Task manager

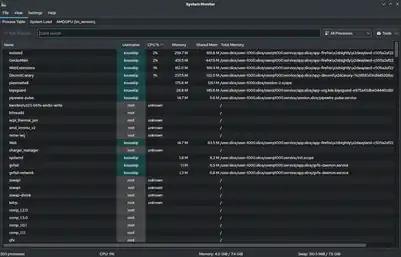
KDE System Guard, a task manager for KDE Plasma 5

In operating systems, a task manager is a system monitor program used to provide information about the processes and applications running on a computer, as well as the general status of the computer. Some implementations can also be used to terminate processes and applications, as well as change the processes' scheduling priority. In some environments, users can access a task manager with the Control-Alt-Delete keyboard shortcut.